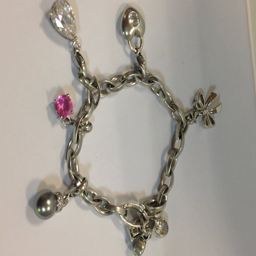
... jewellery jewellery often carries a lot of emotional significance